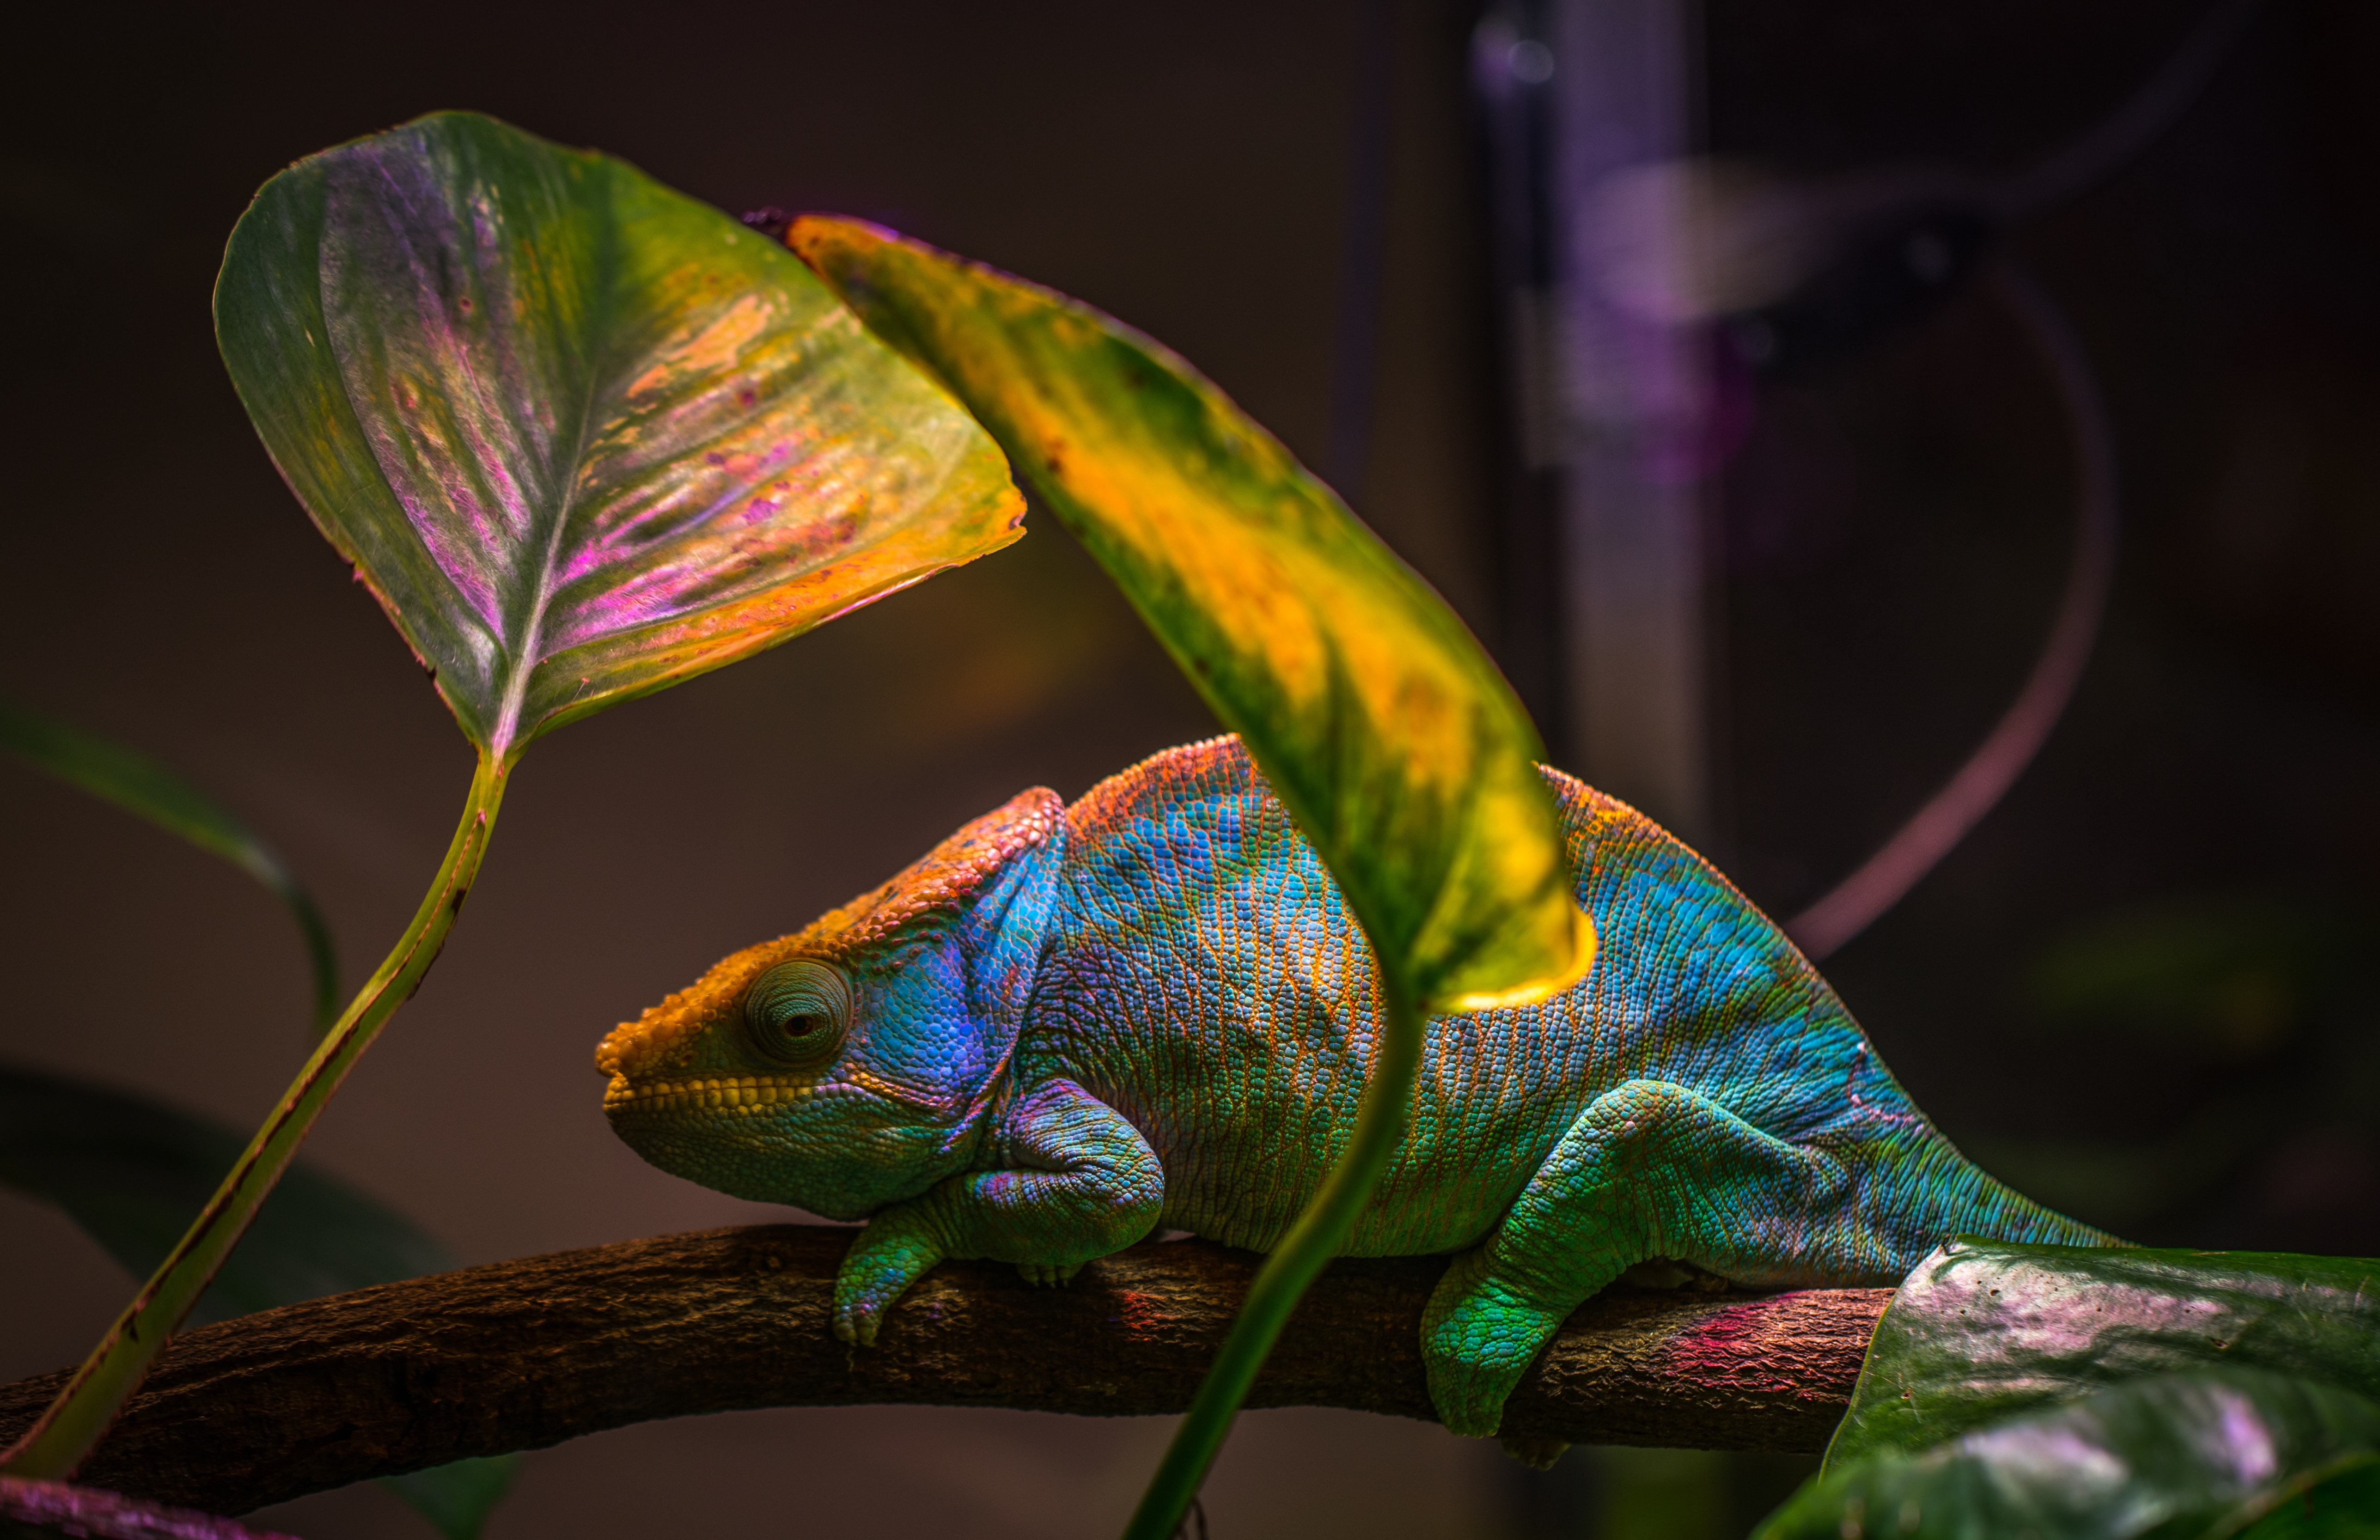
chameleon, reptile, lizard, iguania, scaled reptile, common chameleon, organism, adaptation, plant, Colorfulness, art